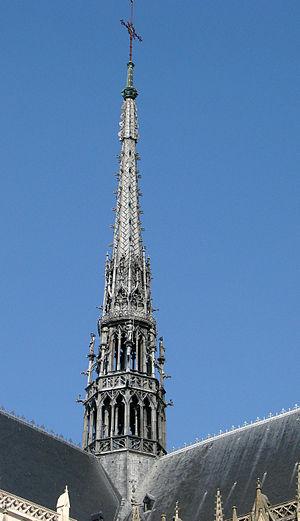
Flèche de la cathédrale Notre-Dame d'Amiens.